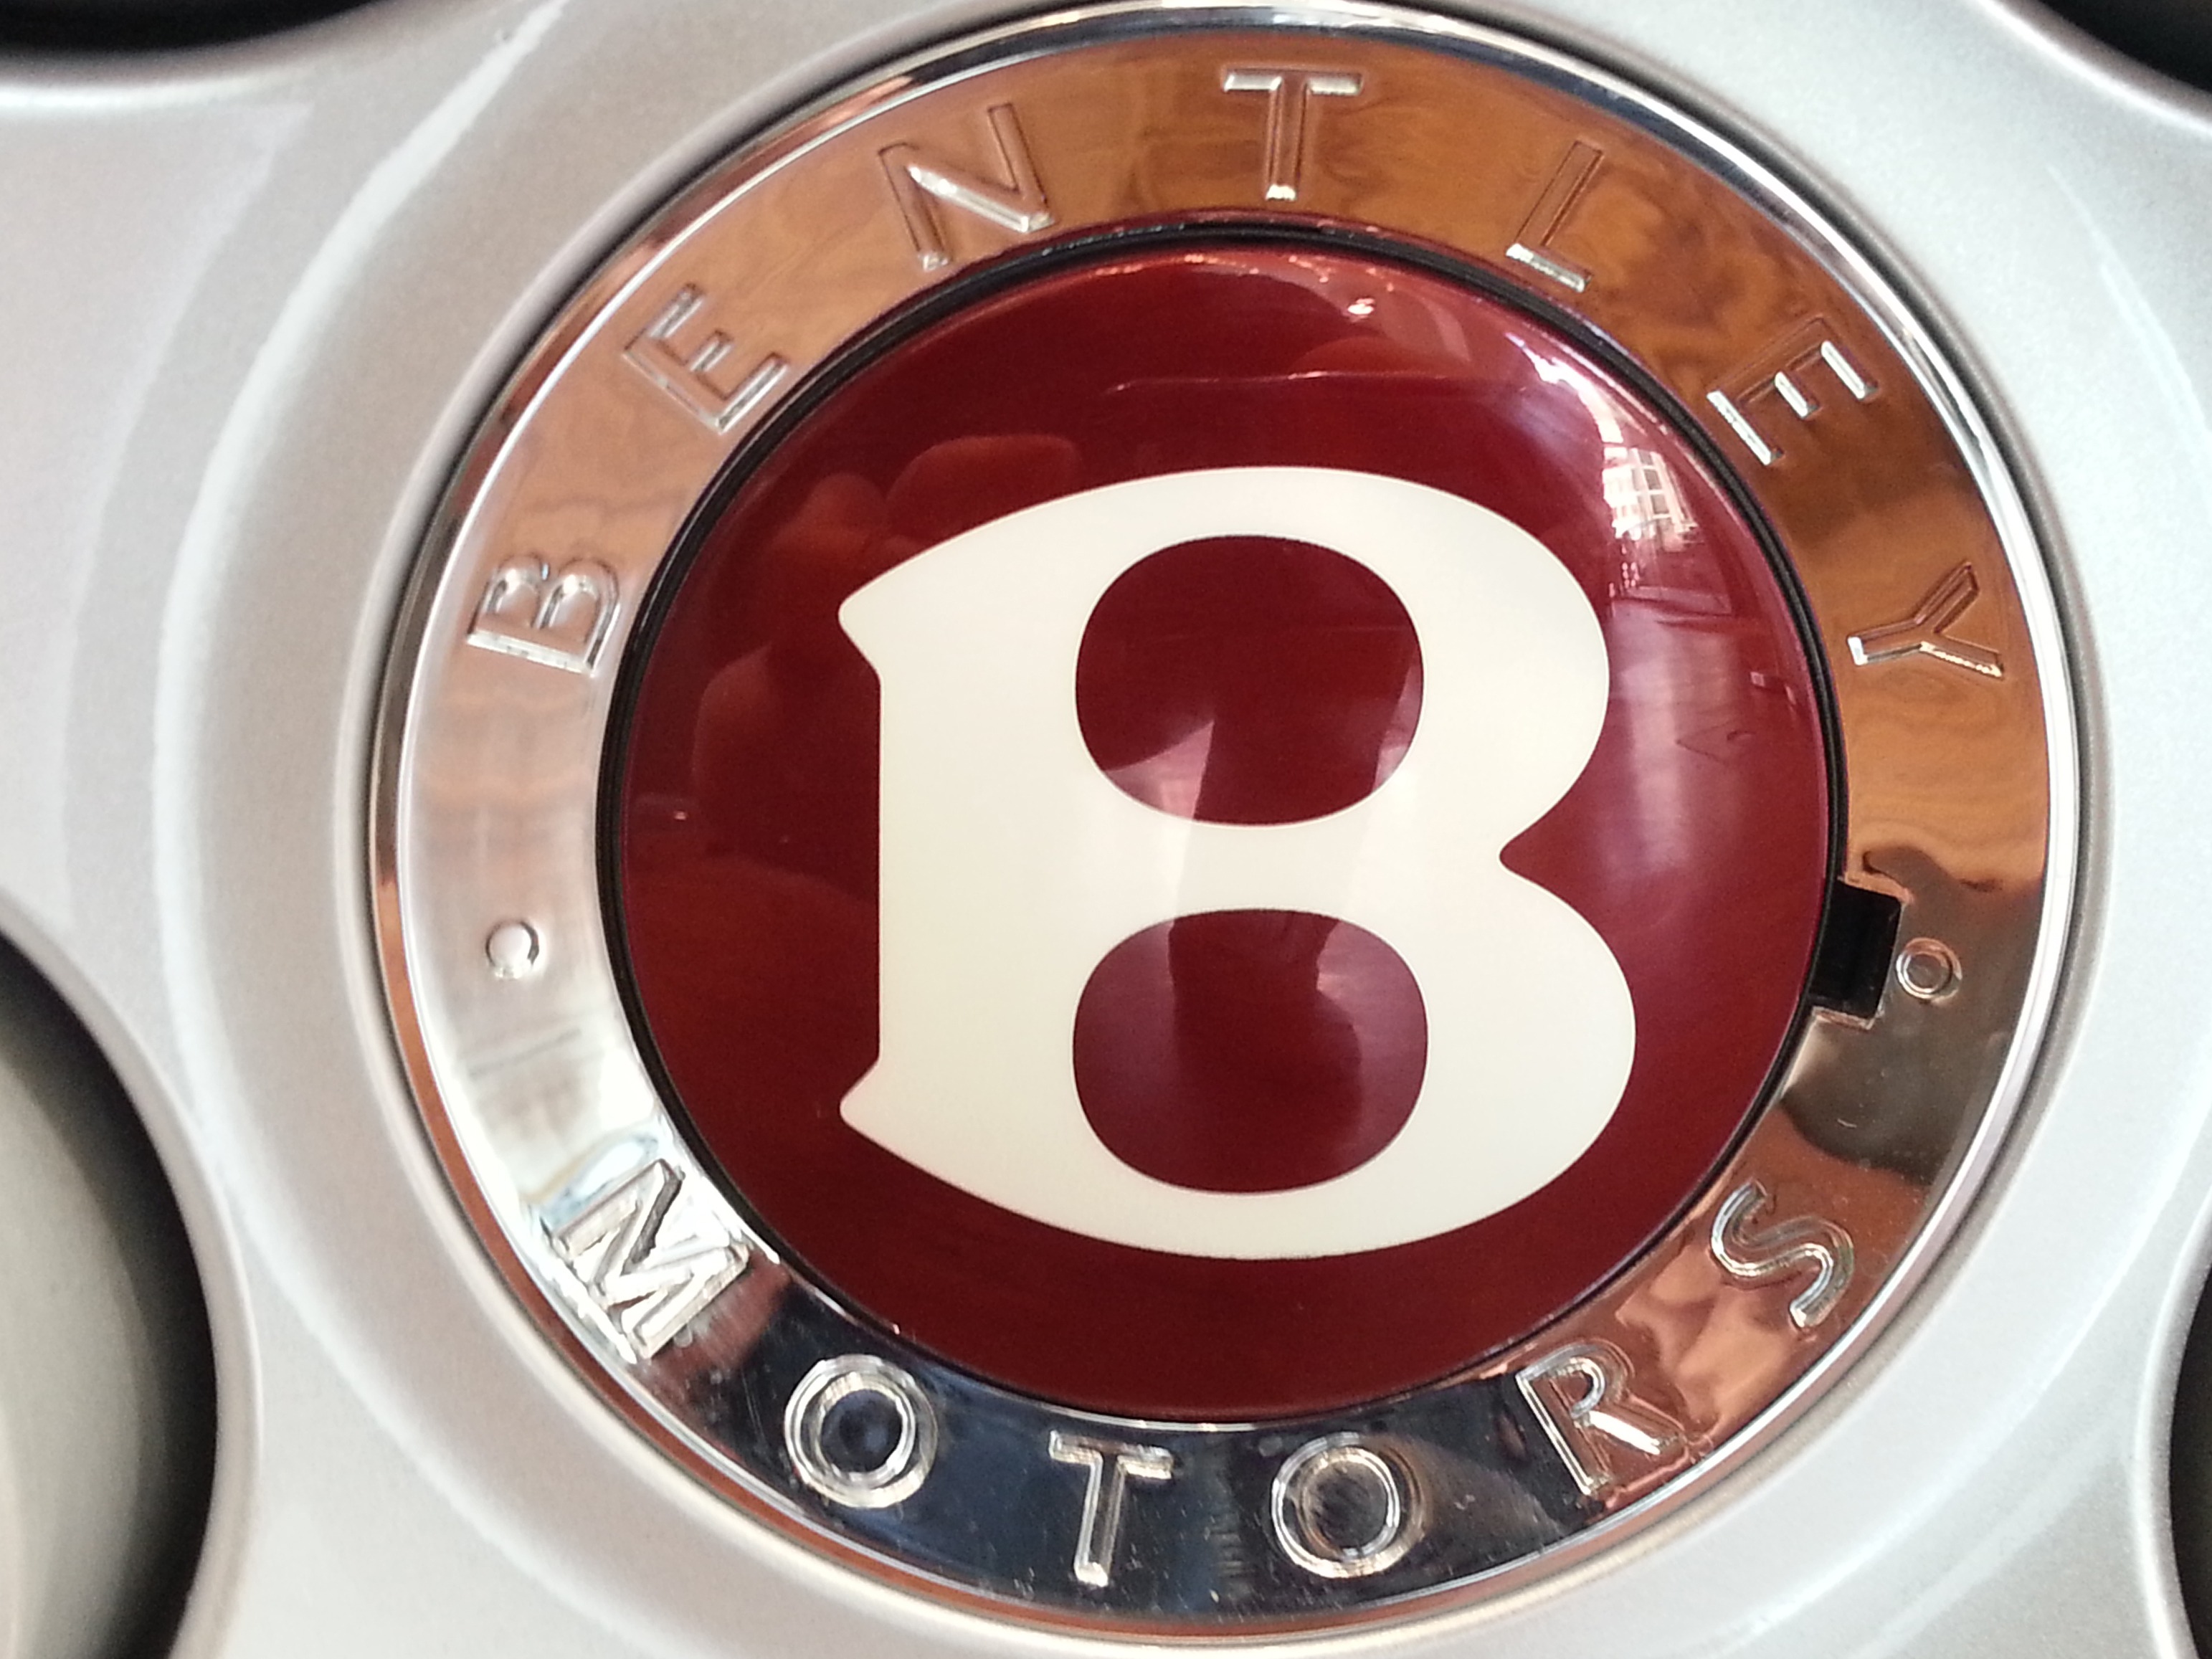
car, wheel, number, red, vehicle, spoke, steering wheel, circle, emblem, brand, logo, rim, bentley, hubcap, noble, status symbol, nobel body, nobel, luxury car, automobile make, automotive exterior, vehicle registration plate